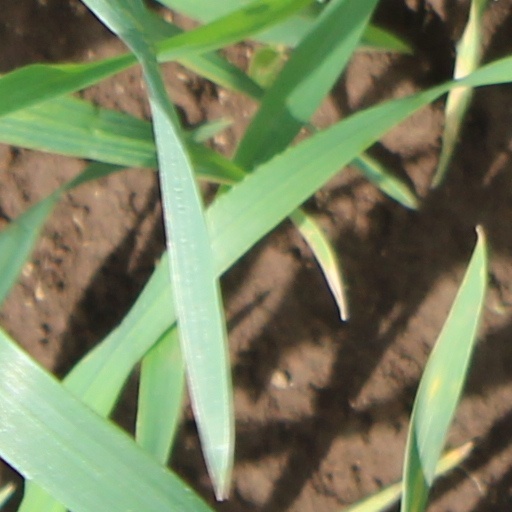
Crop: wheat